On Golden Pond (play)

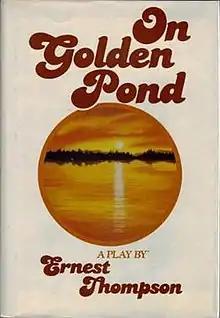
1979 hardcover book publication

On Golden Pond is a 1979 play by Ernest Thompson. It opened on February 28, 1979 at the New Apollo Theatre, where it ran for 126 performances.The plot focuses on an aging couple, Ethel and Norman Thayer, who spend each summer at their home on a lake called Golden Pond. During the year the story takes place, they are visited by their daughter, Chelsea, her fiancé, Billy Ray, and his son, Billy Ray Jr. The play explores Chelsea and Norman's turbulent relationship, and the difficulties faced by a couple in the twilight years of a long marriage.